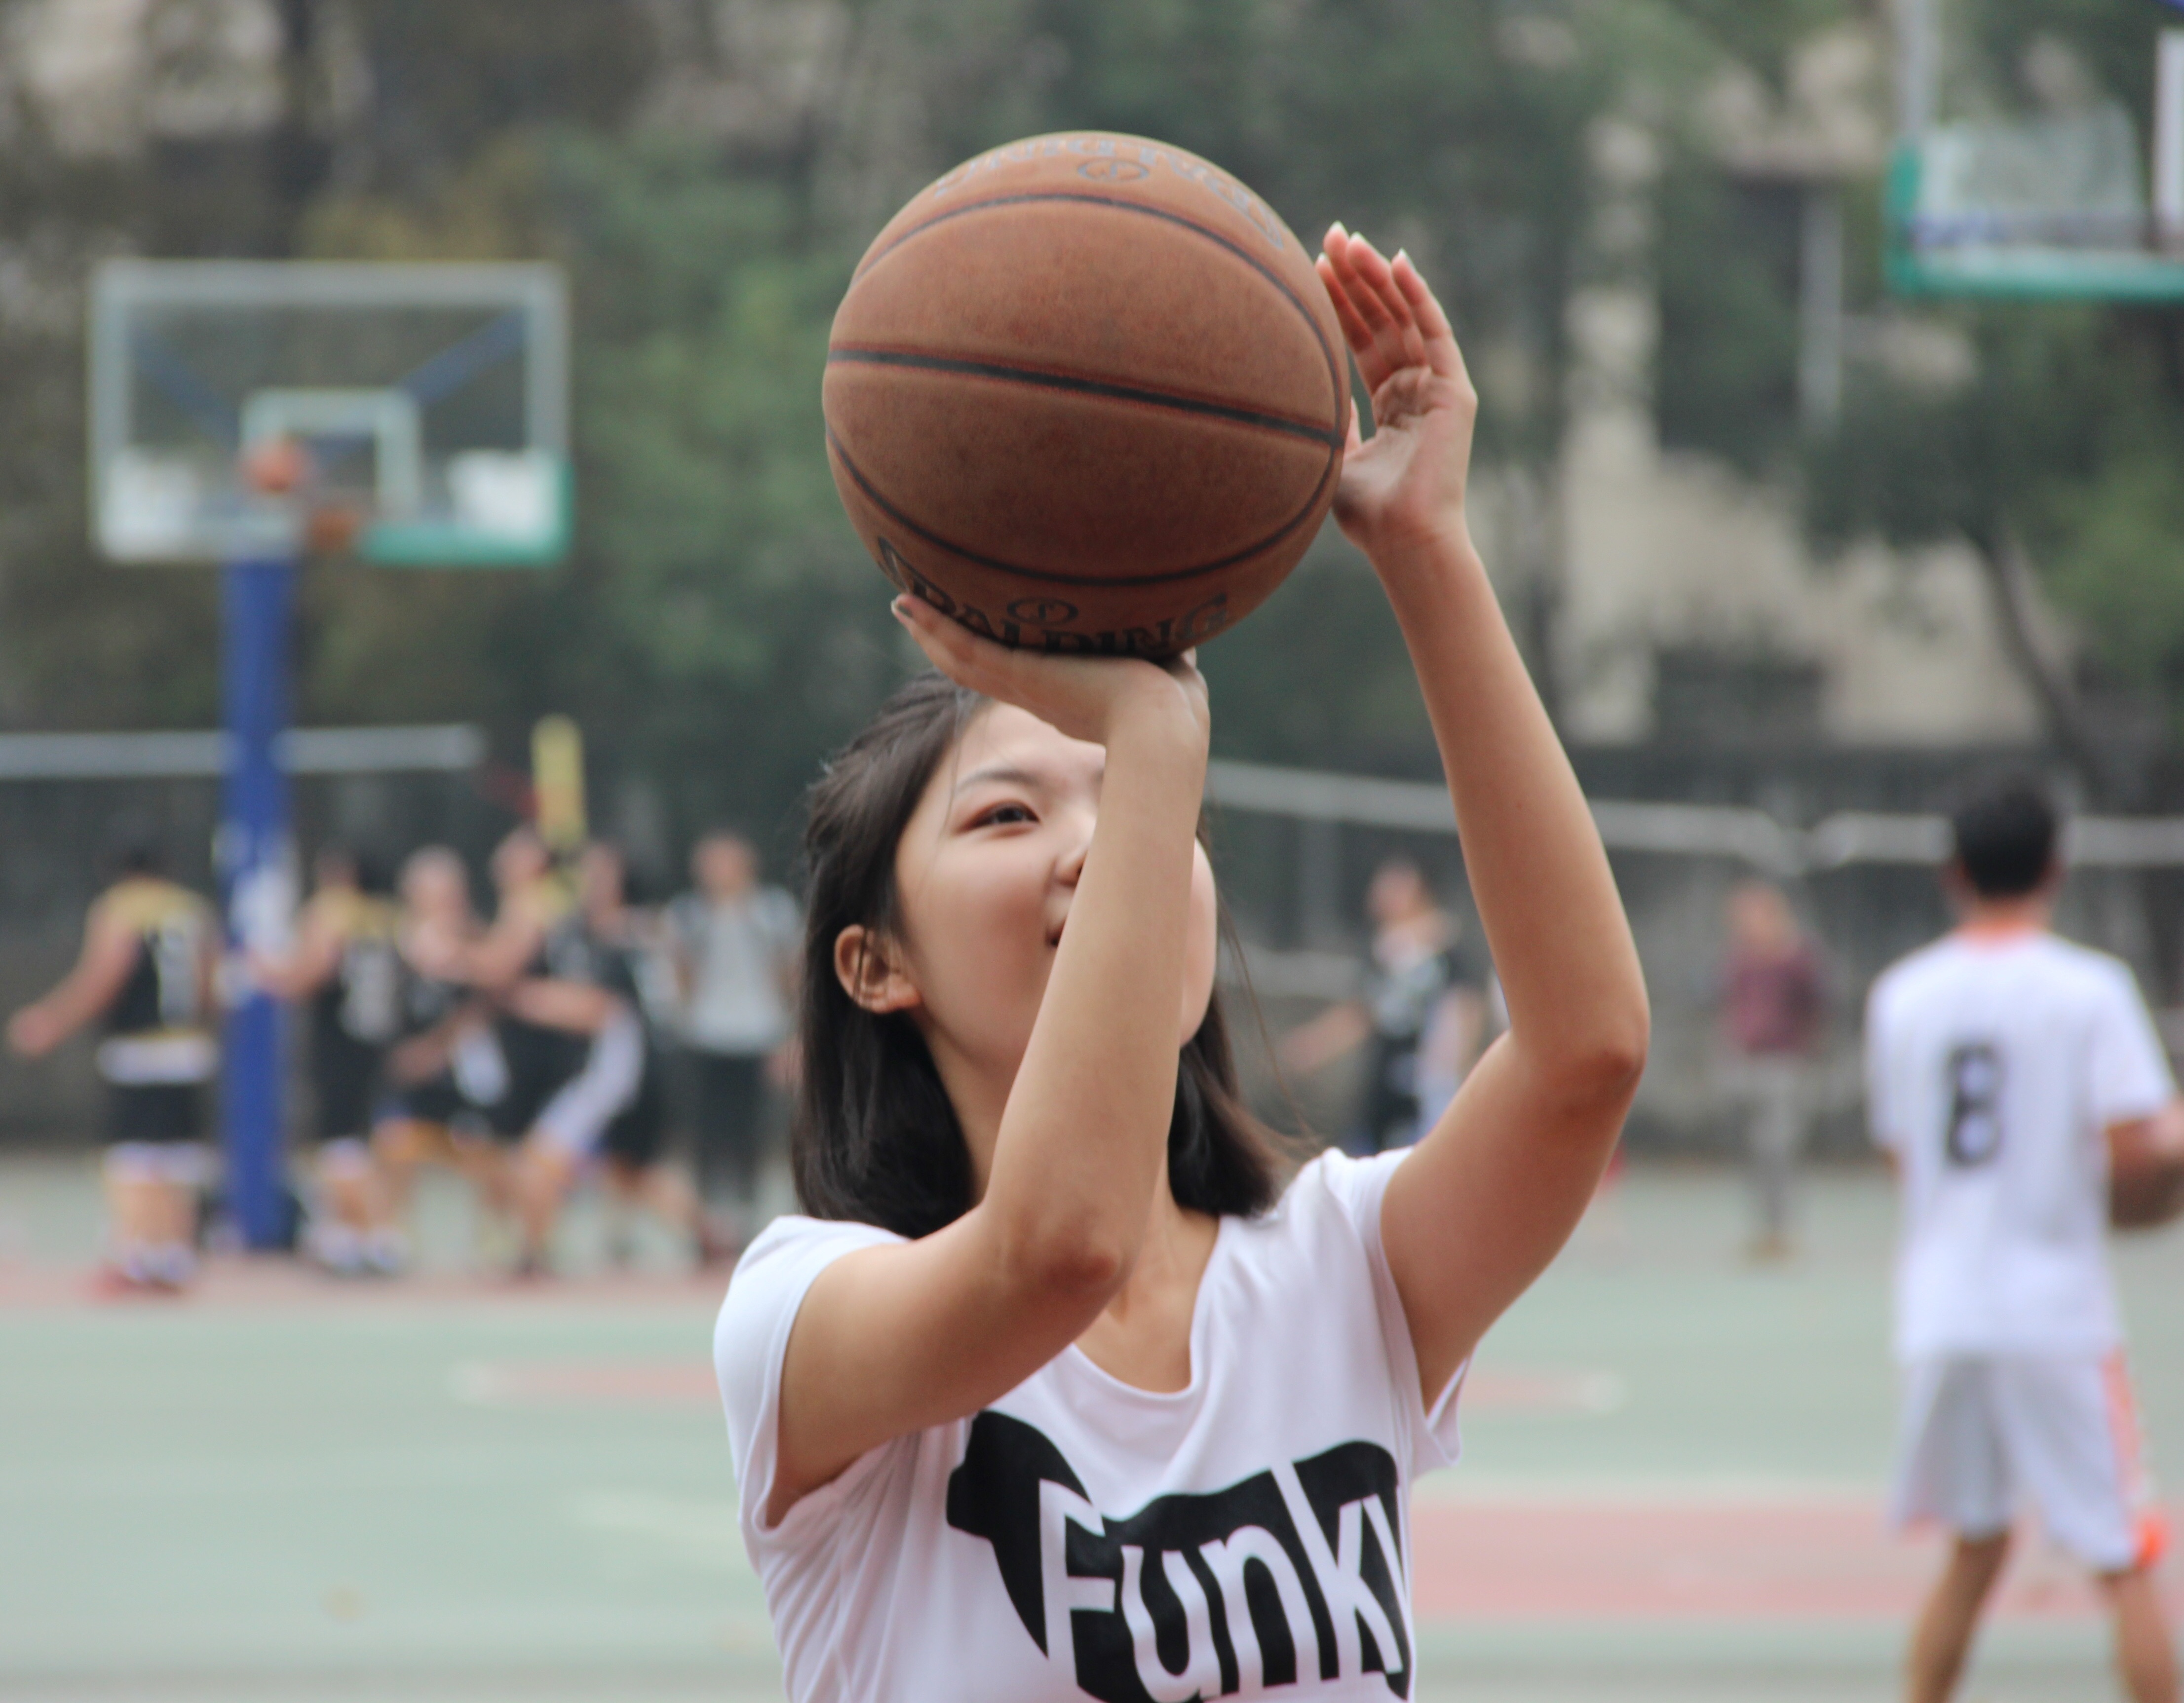
basketball, girls, sports, ball, team sport, basketball moves, shoot a basket